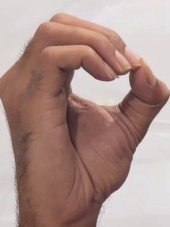
ASL sign: O